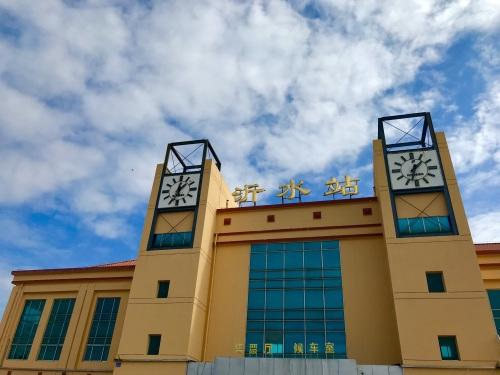
地标名称：沂水站
所在城市：临沂市·沂水县